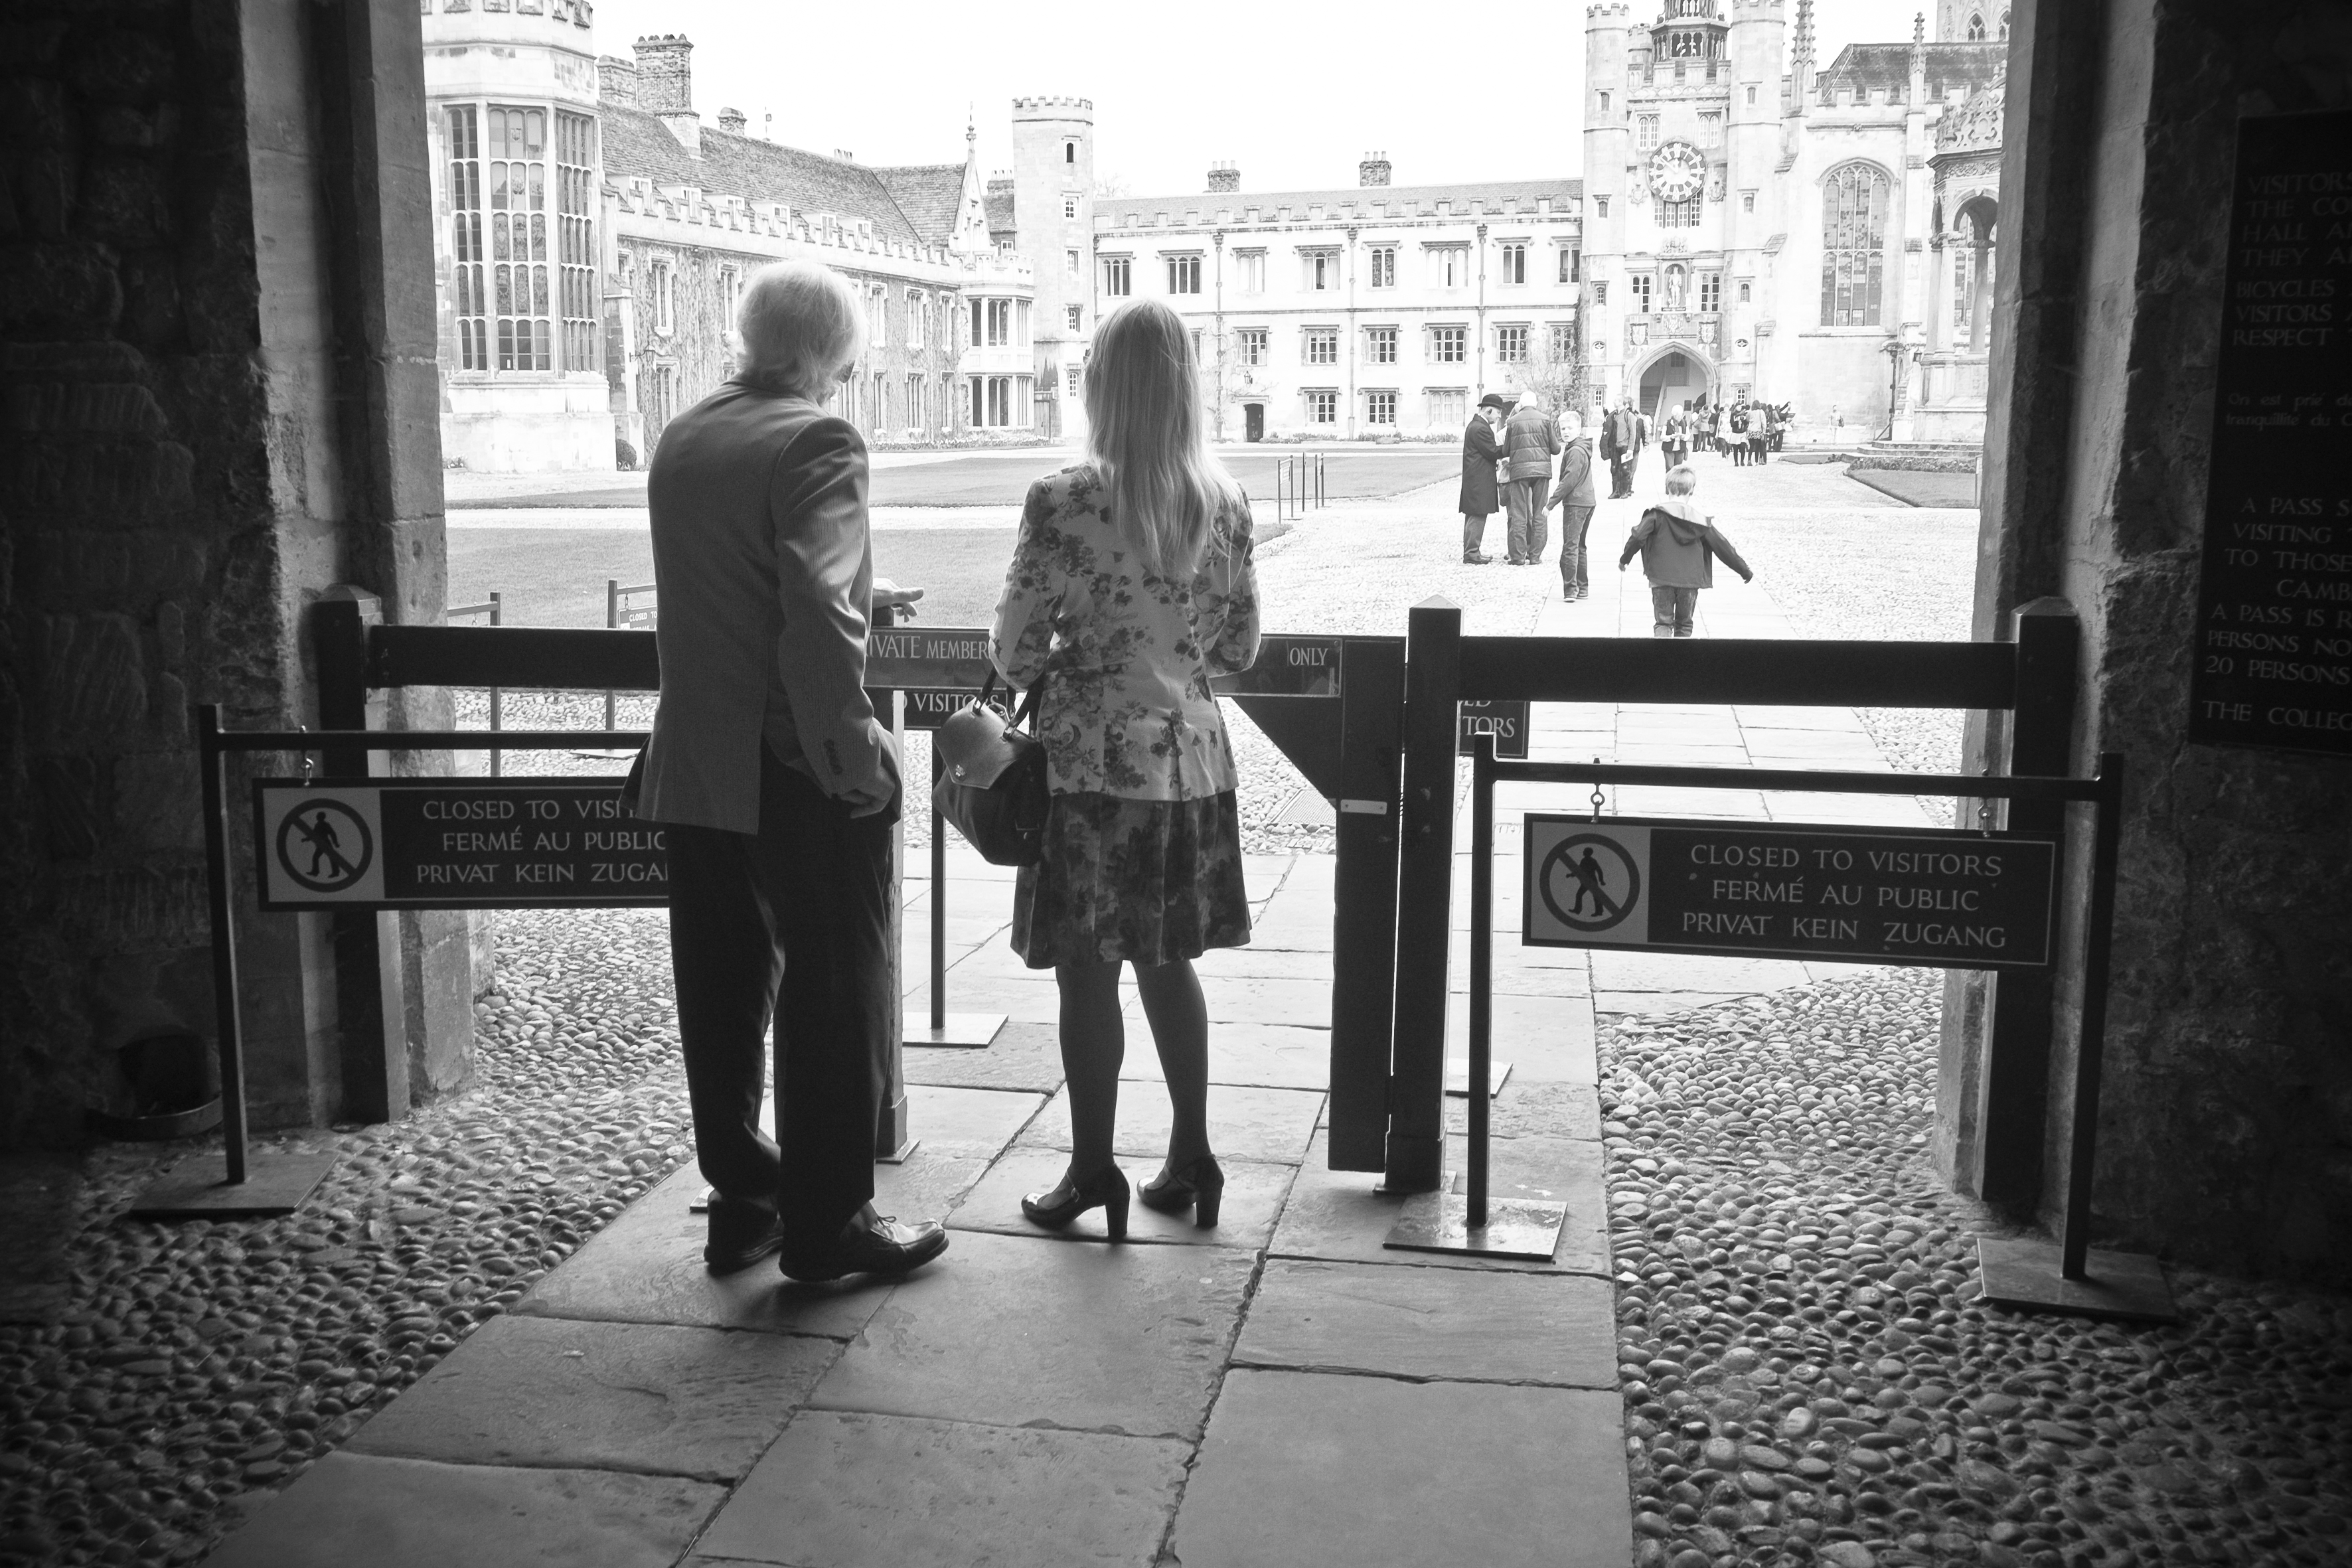
black and white, road, white, street, photography, urban, travel, fujifilm, sitting, black, monochrome, uk, england, bw, blackandwhite, blackwhite, infrastructure, cambridge, ngc, photograph, snapshot, noiretblanc, unitedkingdom, image, fuji, fujixt1, fujix, monochrome photography, film noir, human positions